Anthoine Hubert

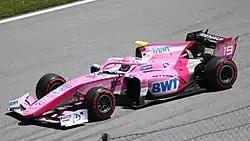
Hubert at the 2019 Spielberg Formula 2 round with BWT Arden

In November 2018, Hubert participated in the F2 post-season test at Abu Dhabi with MP Motorsport. In January 2019, Hubert joined F2 full-time racing with BWT Arden, partnering fellow GP3 graduate Tatiana Calderón. He took two wins in the first half of his debut season, at Monte Carlo and at his home race in France. Hubert's first F2 win, in Monaco, was just 0.059 seconds ahead of the second placed driver Louis Delétraz. The second and final win was in his home country, a race he started from pole position and finished ahead of Juan Manuel Correa. He scored points in seven further races that season and was seventh in the standings before the round at Spa-Francorchamps, he finally finished the season in tenth place in the F2 driver's championship.